Roger Williams Ballpark

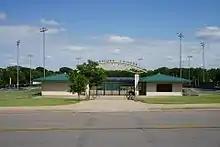
Roger Williams Ballpark

Roger Williams Ballpark is a baseball venue located in Weatherford, Texas. It was the home of the TCL Weatherford Wranglers from 2004 to 2007. The field is also the home of the Weatherford College Coyotes baseball team.